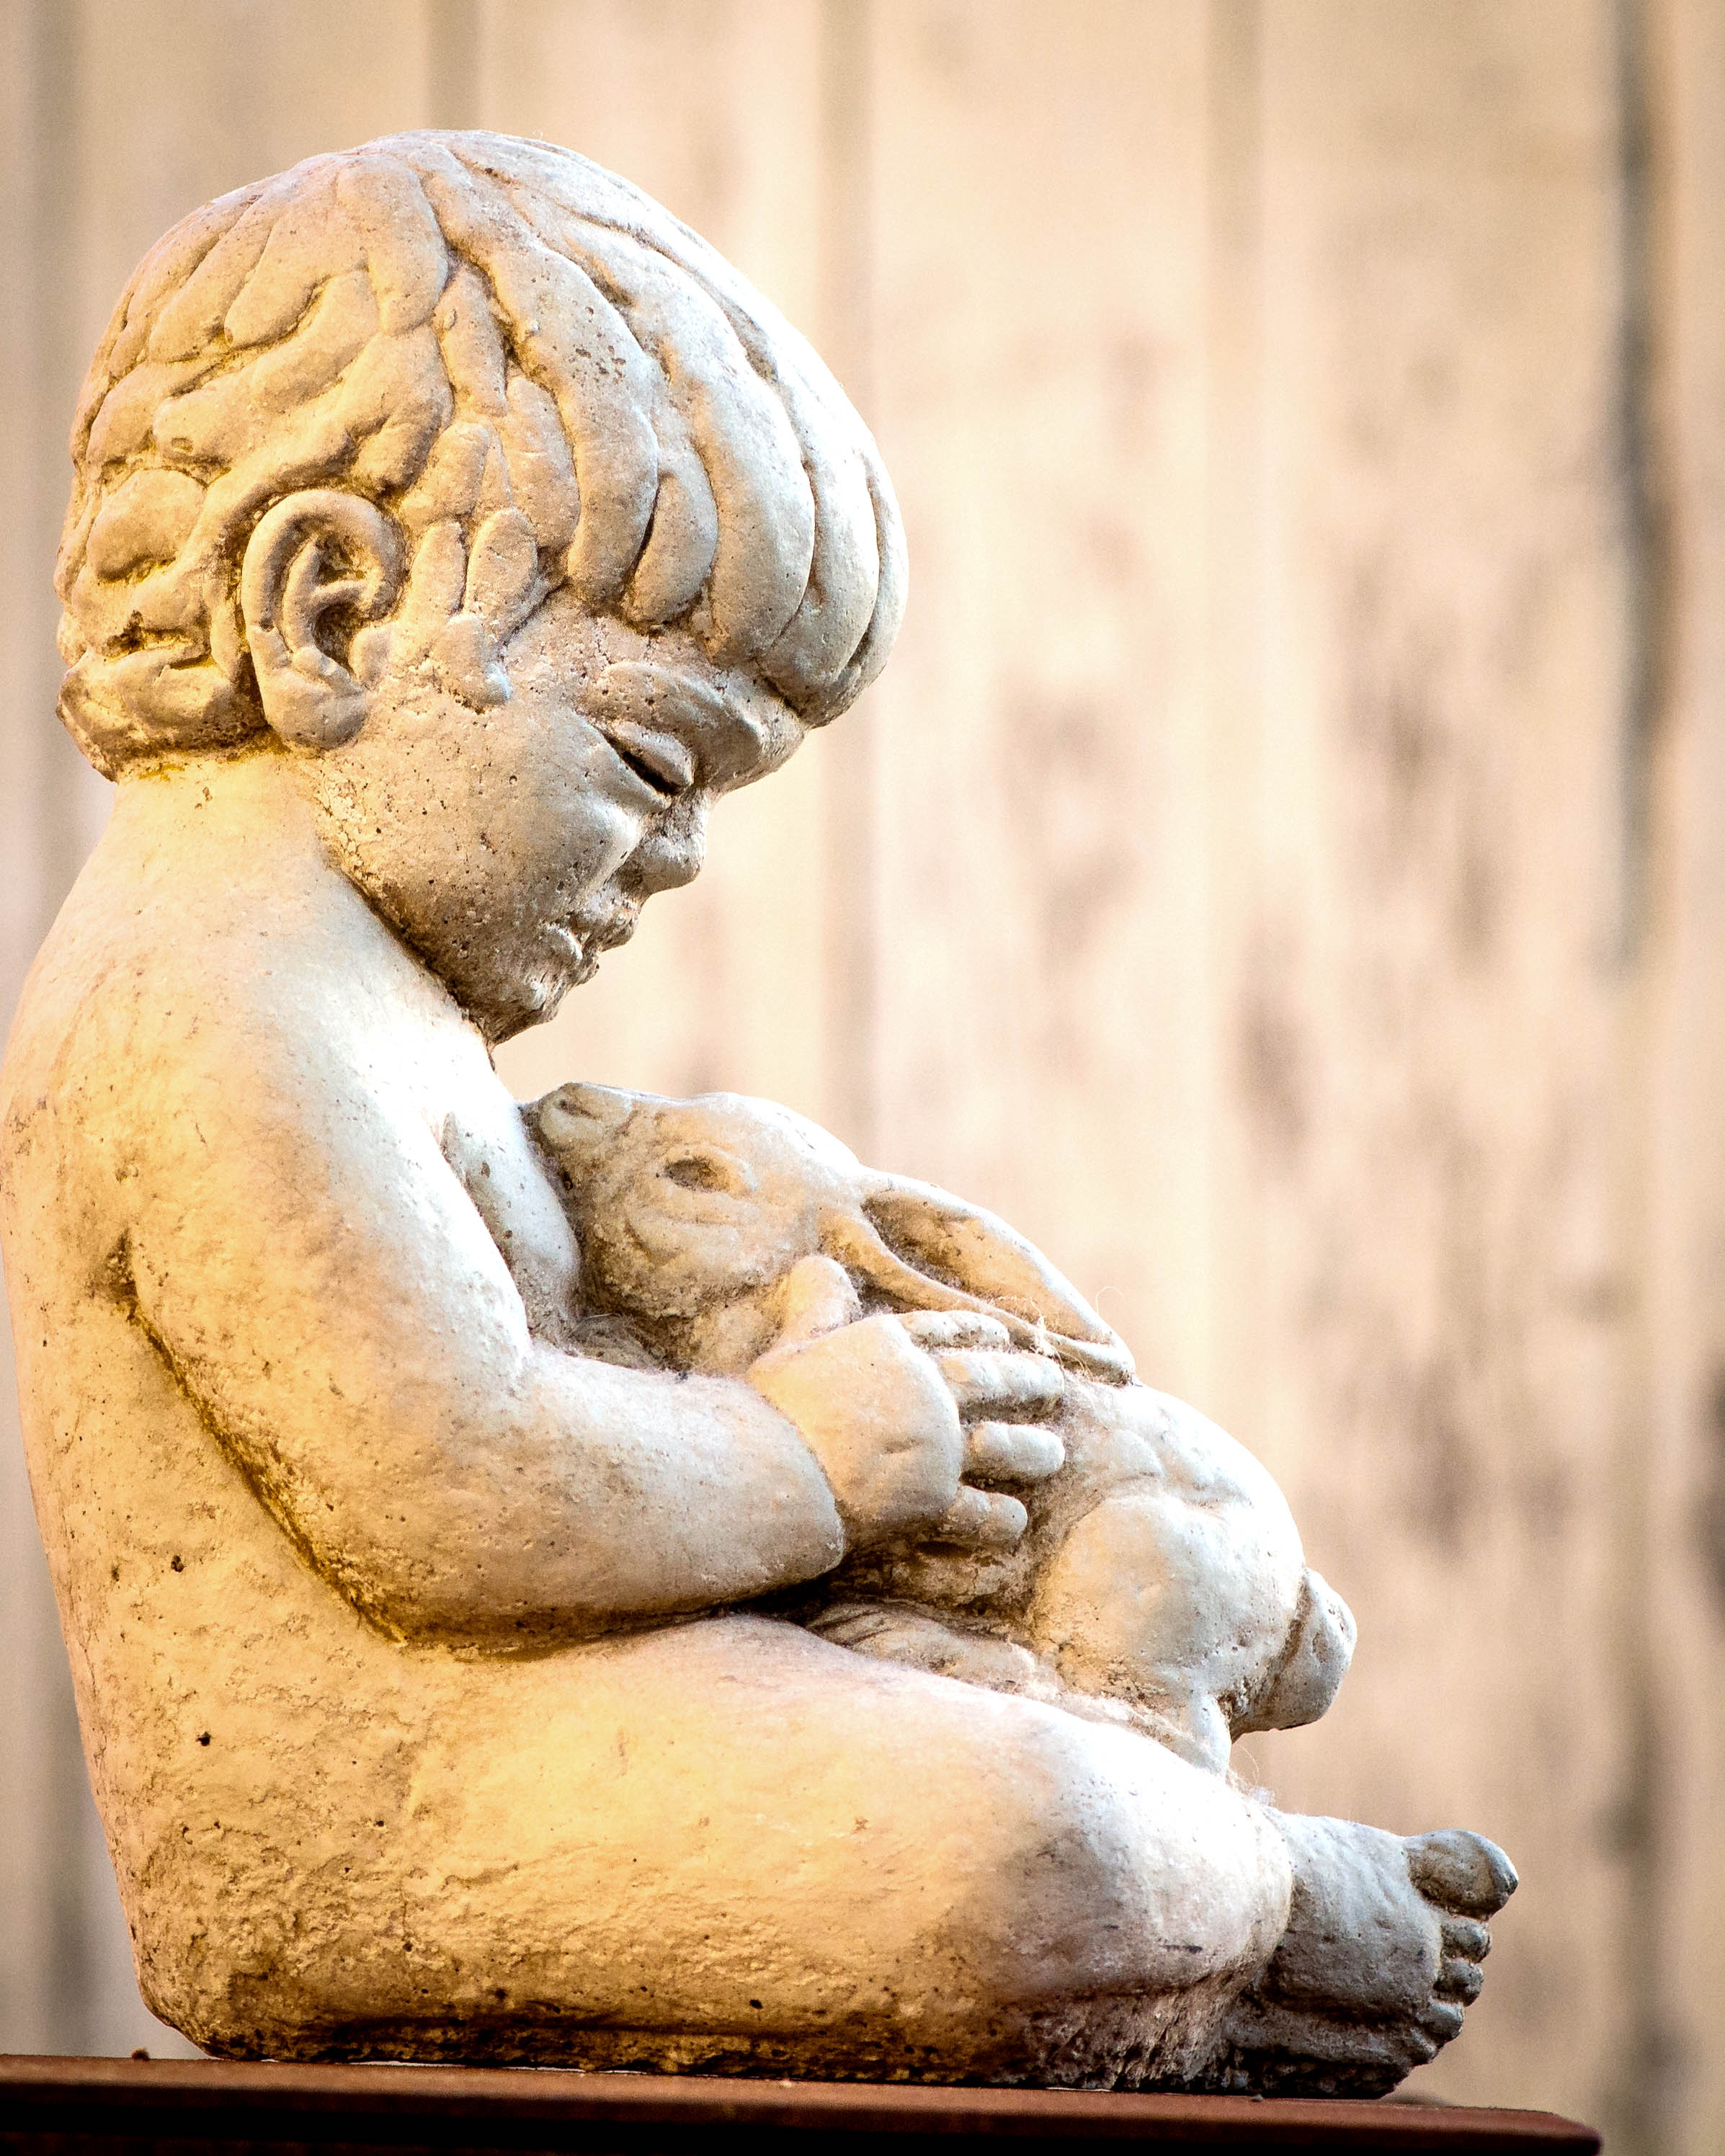
wood, monument, statue, sculpture, art, temple, head, organ, carving, 8, nikond7100, mythology, nikon105f2, ancient history